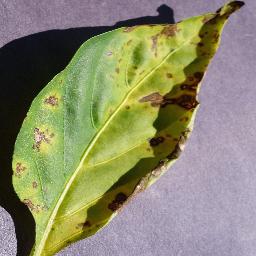
Label: Pepper,_bell___Bacterial_spot